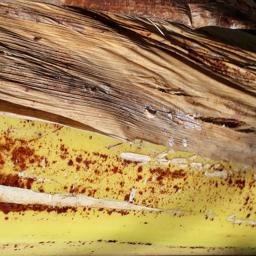
Label: BACTERIAL SOFT ROT